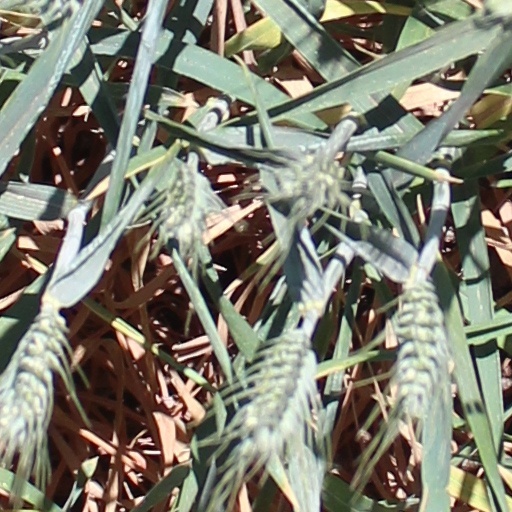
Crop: wheat